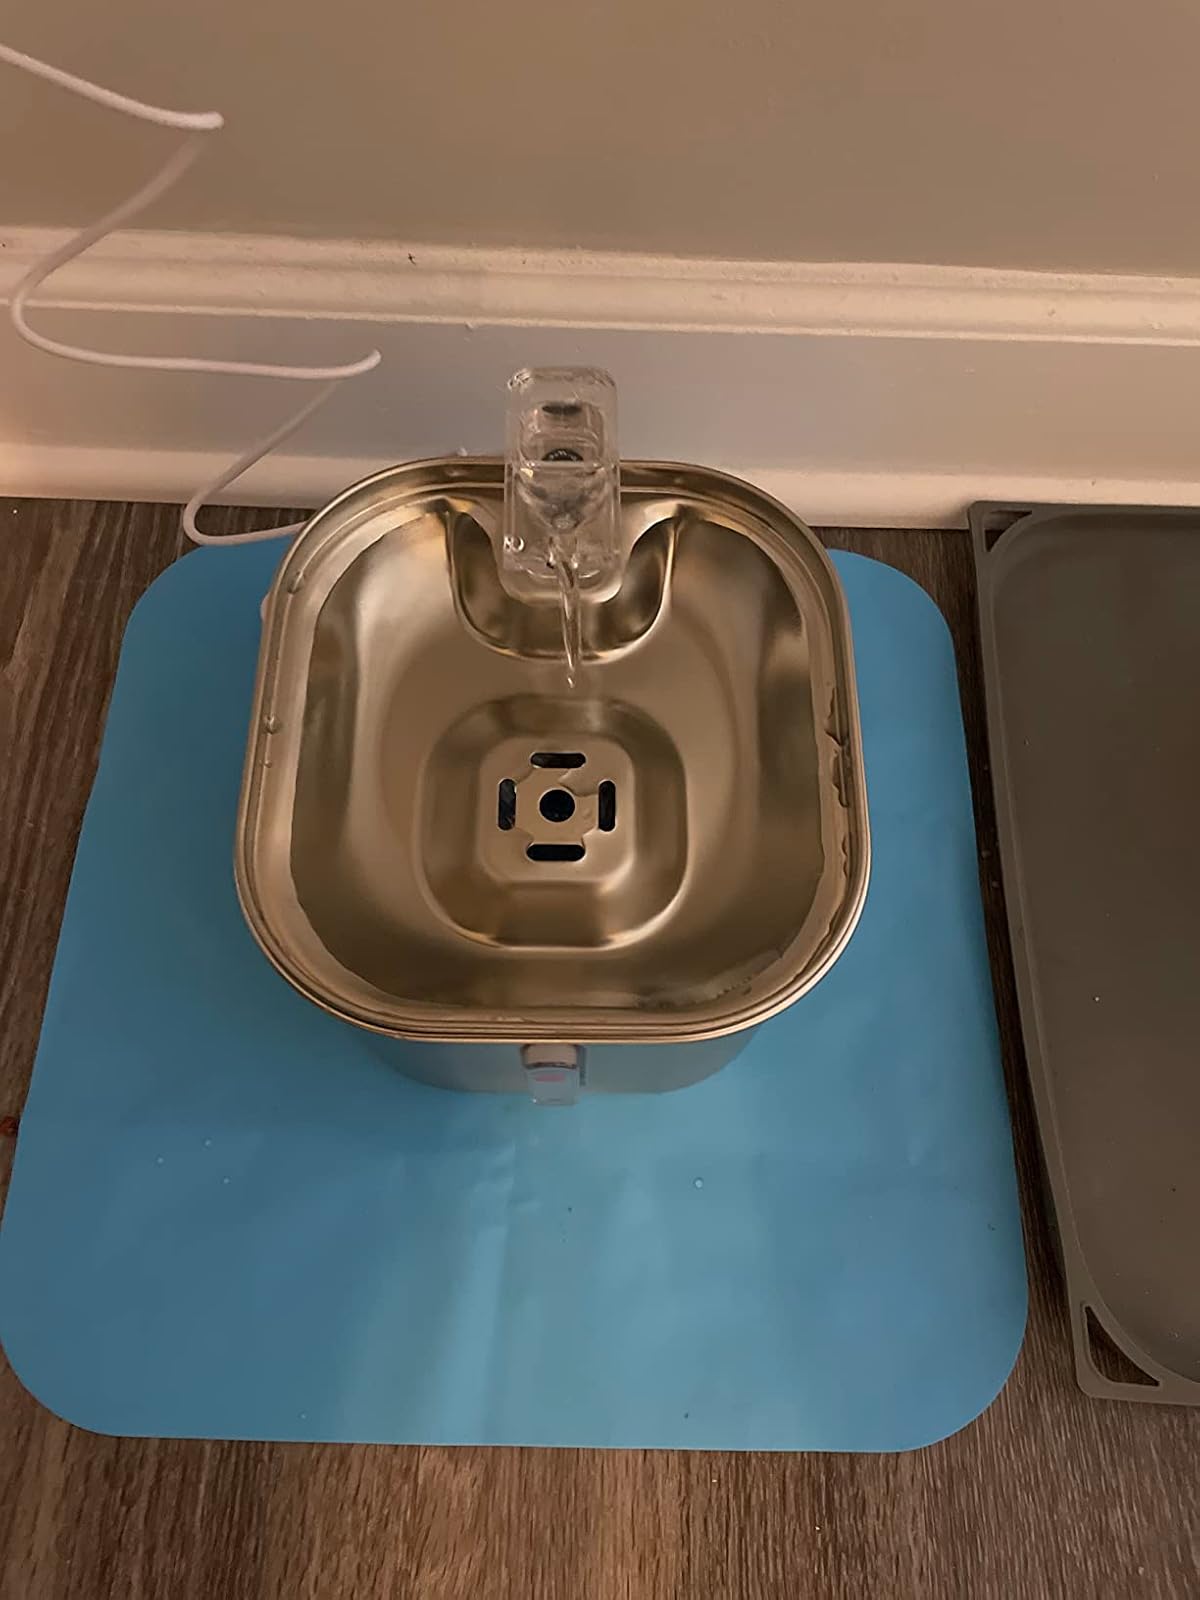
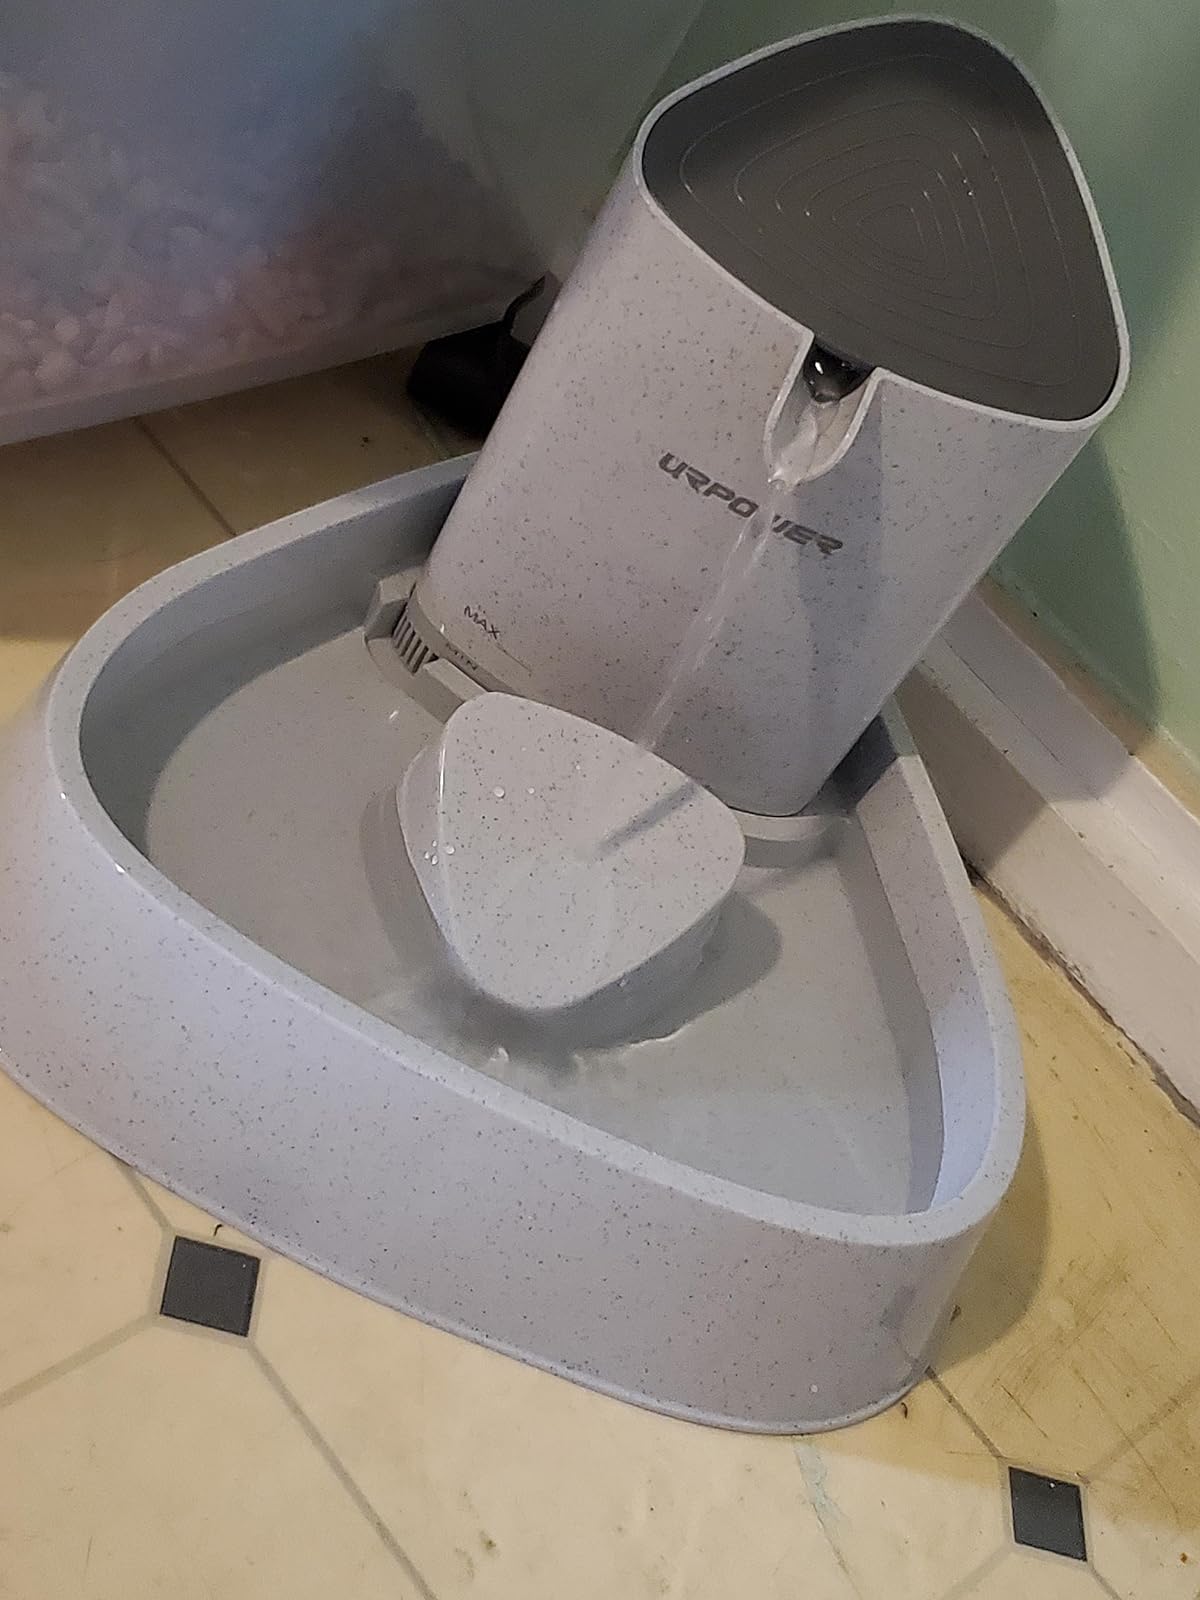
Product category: items_bowl
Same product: no